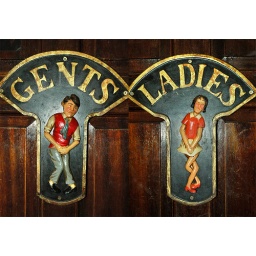
This was taken in a pub in Athlone. These are the funniest and strangest toilet signs I've ever seen.